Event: Nepal Earthquake
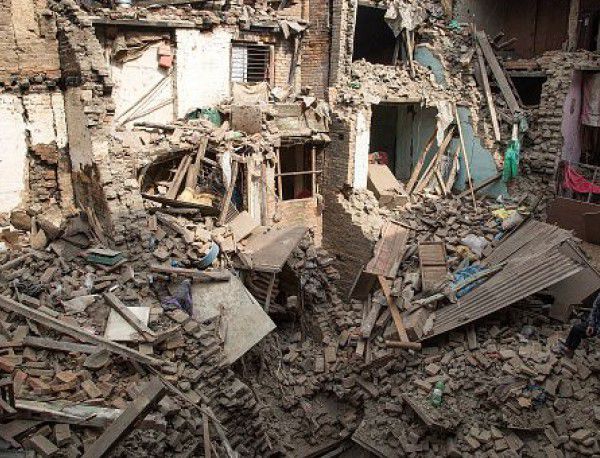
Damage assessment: damage